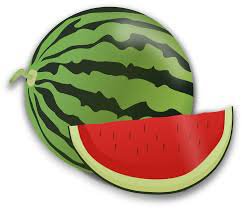
Label: Watermelon